Cursolo-Orasso

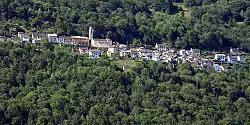
Cursolo

Cursolo-Orasso was a "comune" (municipality) in the Province of Verbano-Cusio-Ossola in the Italian region Piedmont, located about northeast of Turin and about north of Verbania, on the border with Switzerland. As of 31 December 2004, it had a population of 115 and an area of . The municipality consisted of the villages of Cursolo and Orasso.